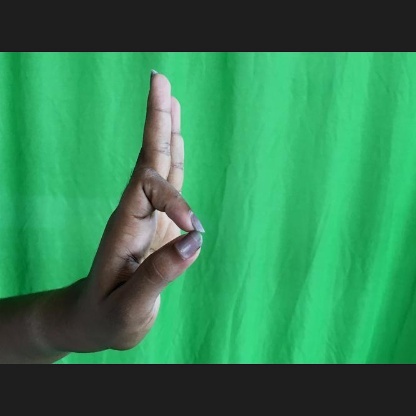
Mudra: Aralam